Fifth Avenue and North High Historic District

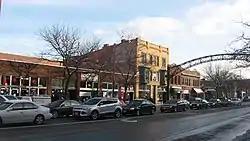

The Fifth Avenue and North High Historic District is a historic district in the Short North neighborhood of Columbus, Ohio. It was listed on the National Register of Historic Places in 1990. The site consists of 24 buildings, including three that are non-contributing. Most are two-to-three story commercial brick buildings built between 1888 and 1930.